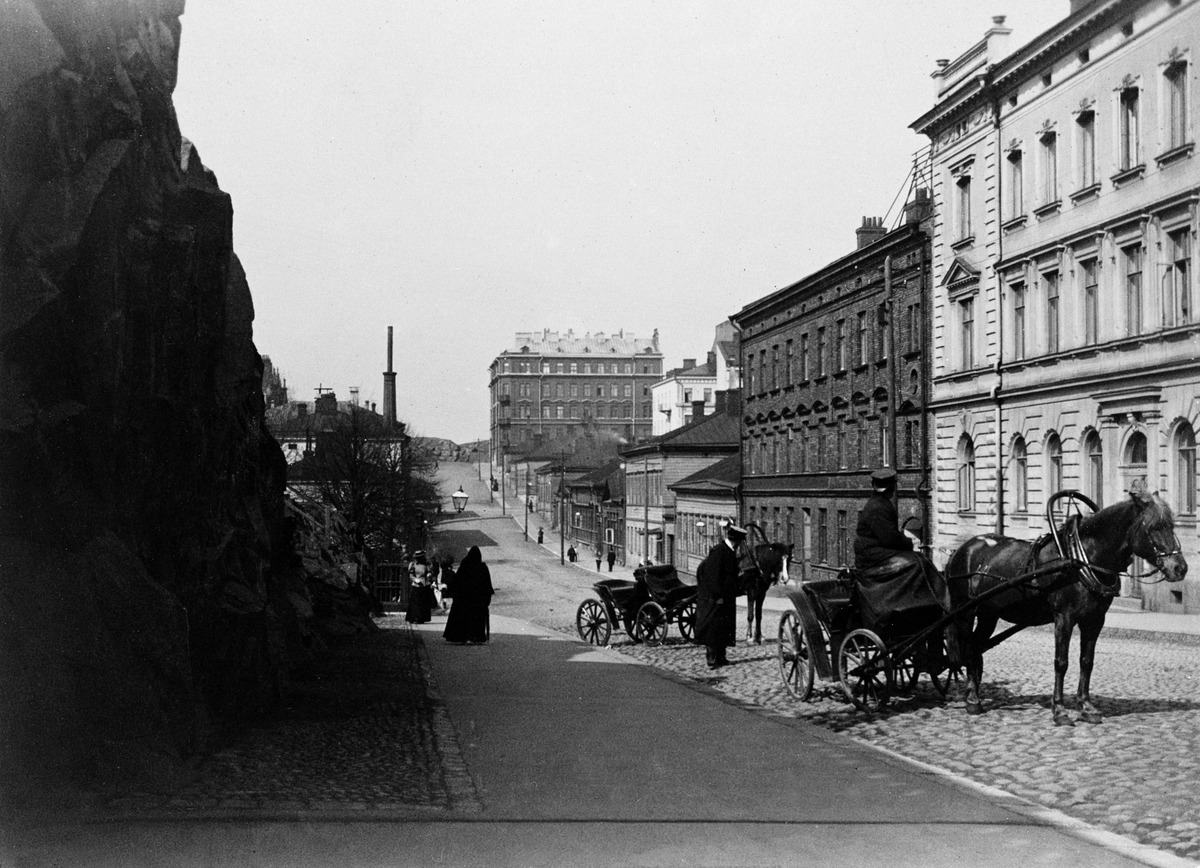
Nikolainkatua pohjoiseenpäin kuvattuna, oikealla Nikolainkatu (= Snellmaninkatu) 17, 19, 21 ja 23, ensinmainittu Vironkadun kulmassa ( - Vironkatu 11)
sisällön kuvaus: Nikolainkatua pohjoiseenpäin kuvattuna, oikealla Nikolainkatu (= Snellmaninkatu) 17, 19, 21 ja 23, ensinmainittu Vironkadun kulmassa ( - Vironkatu 11). mustavalkoinen
Kuvaaja: Mitterhusen, Karl, valokuvaaja
Ajankohta: kuvausaika 189705
Paikka: Suomi, Uusimaa, Helsinki, Kruununhaka Helsinki, Snellmaninkatu 17,19,21,23
Aiheet: kadut, katukiveys, liikenne, hevosajoneuvot, vuokra-ajurit, vossikat, jalankulkijat, kivirakennukset, puurakennukset, kalliot